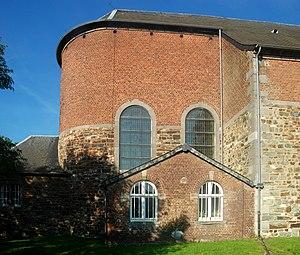
Belgique - Brabant wallon - Mont-Saint-Guibert - Église Saint-Guibert
L'église Saint-Guibert est une église catholique de style classique du XVIIIe siècle située sur le territoire de la commune belge de Mont-Saint-Guibert, en Brabant wallon.